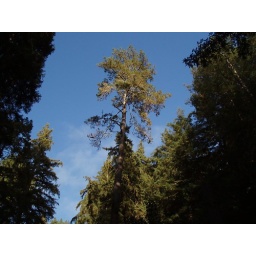
tree against the evening sky